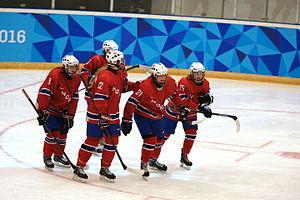
Équipe norvégienne aux JOJ de Lillehammer 2016 (12/02/2016 SVK-NOR)
Les épreuves de hockey sur glace aux Jeux olympiques de la jeunesse d'hiver de Lillehammer ont lieu du 12 au 21 février 2016. Elles se déroulent au Kristins Hall et au Youth Hall.